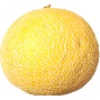
Label: Cantaloupe 1